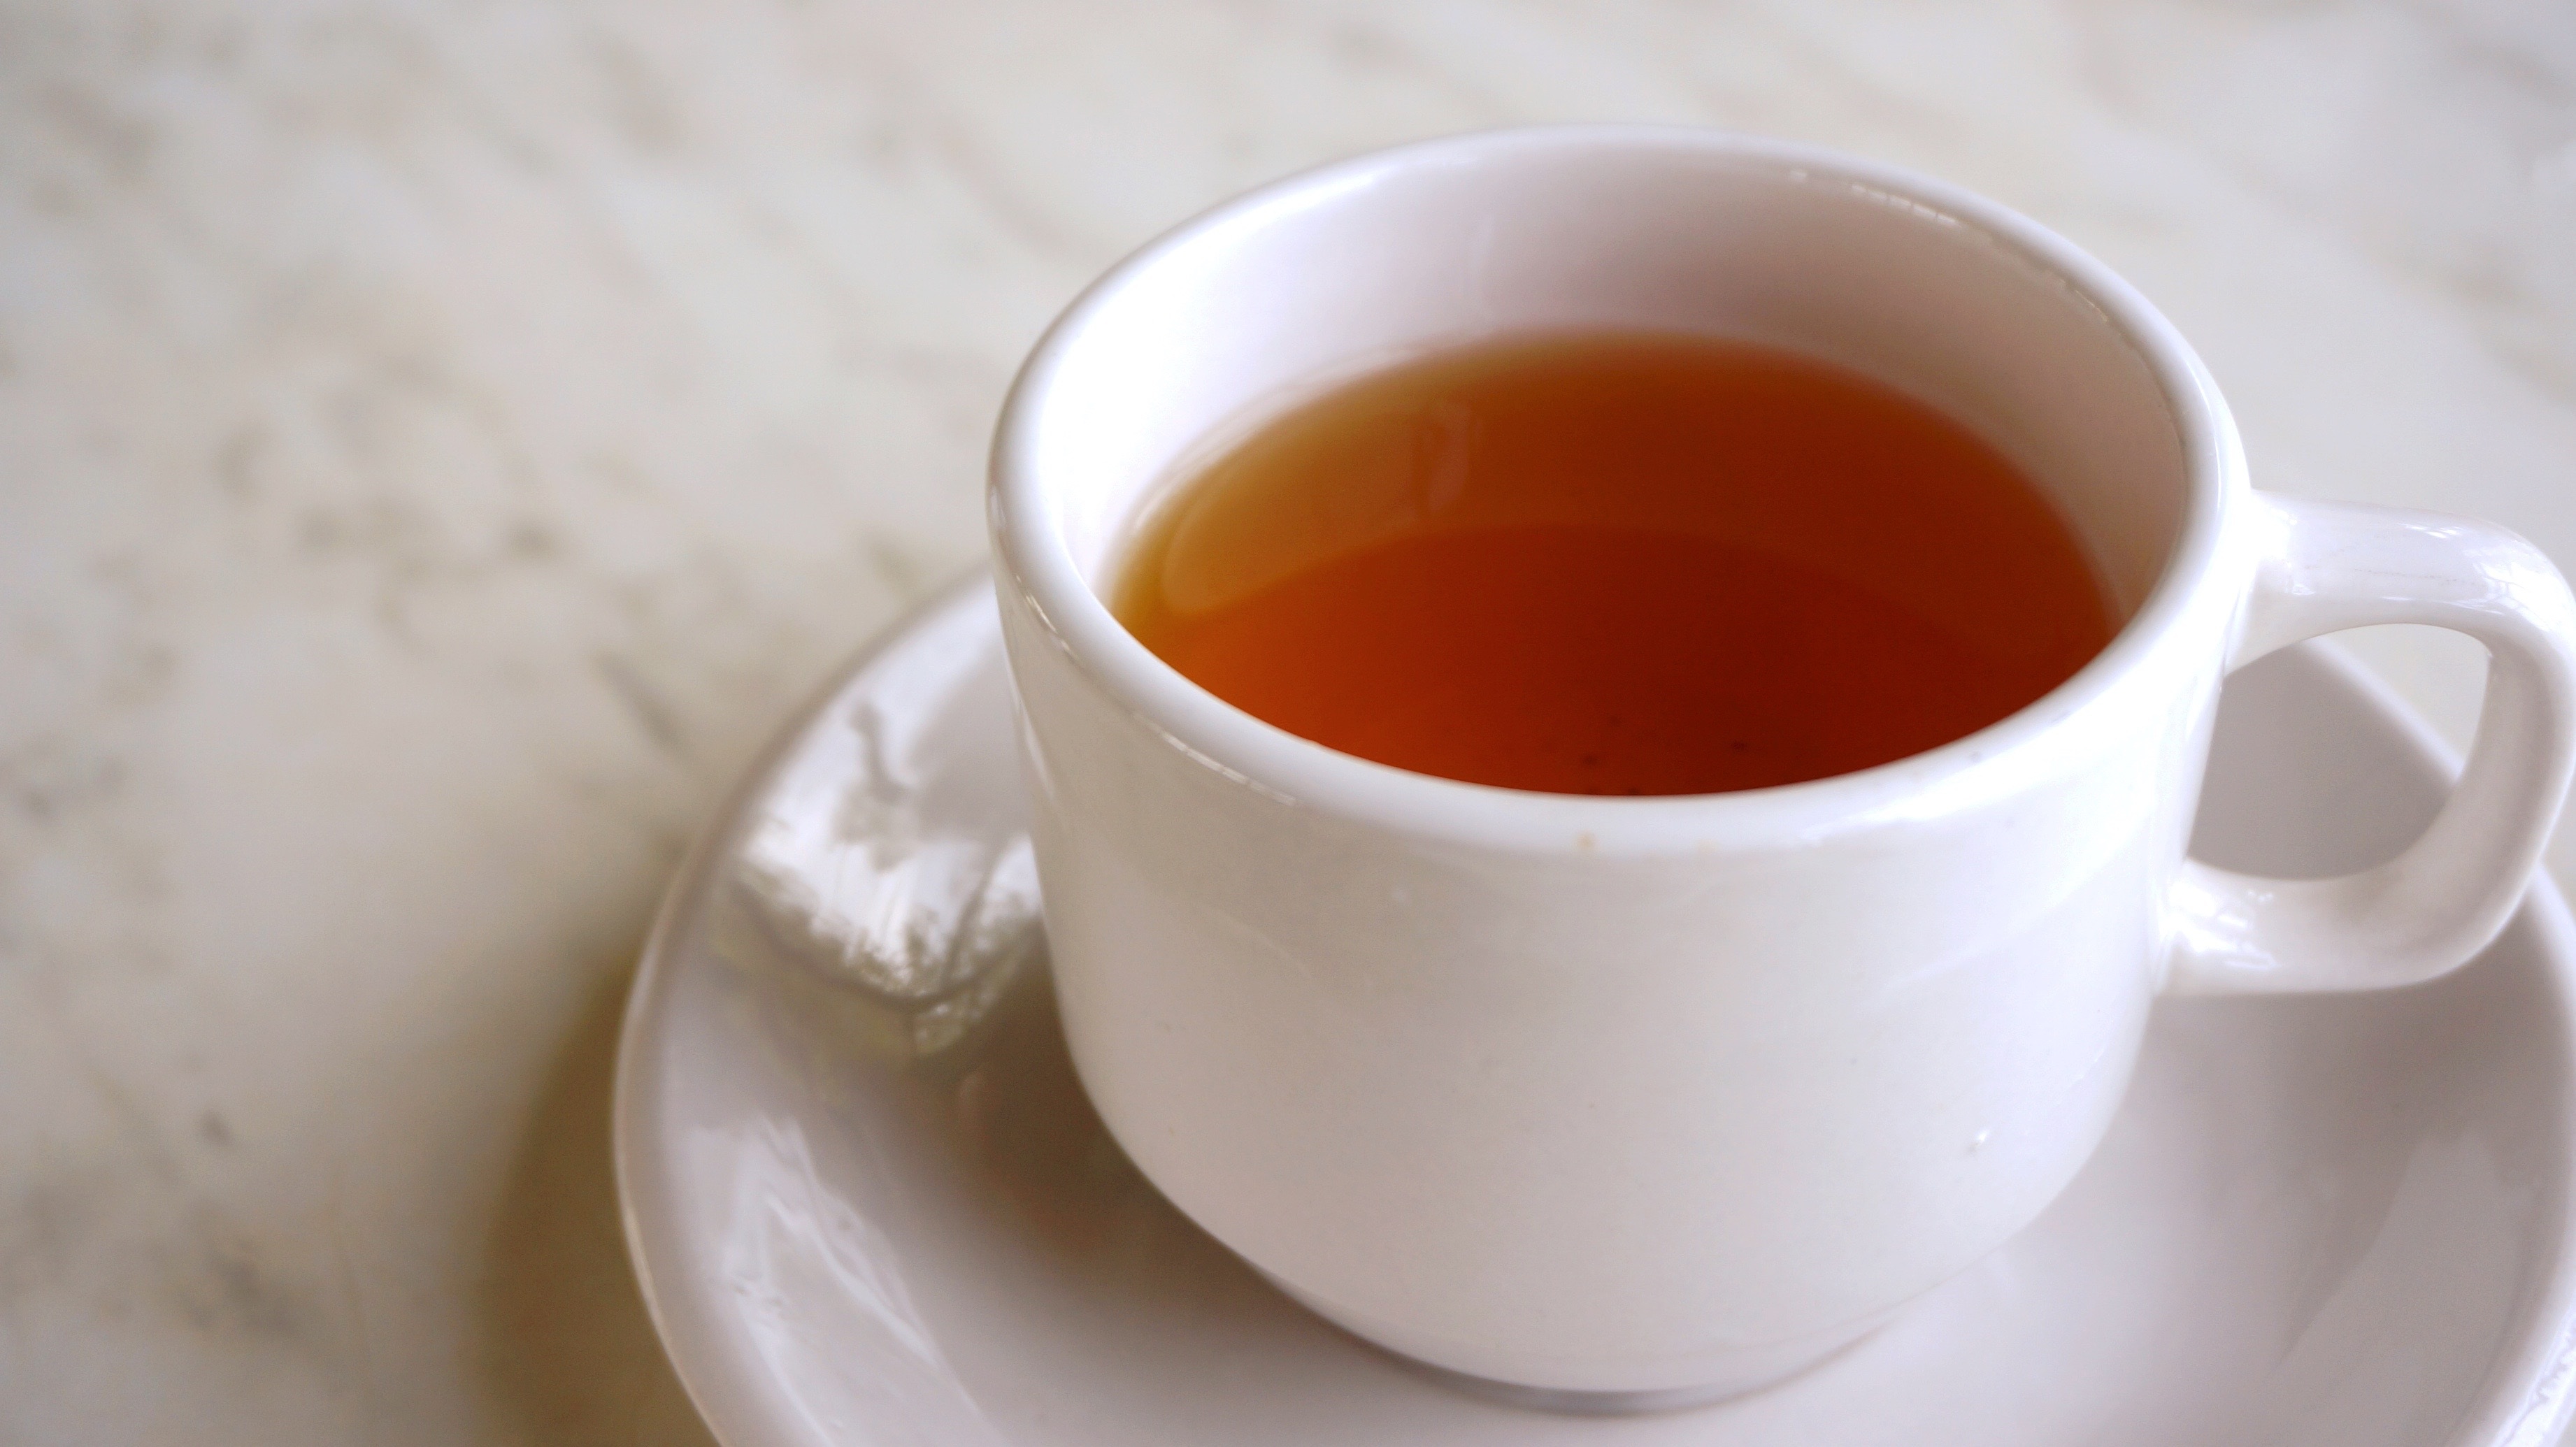
table, tea, cup, food, beverage, drink, breakfast, espresso, coffee cup, teacup, caffeine, hot, organic, flavor, herbal, caff macchiato, coffee milk, masala chai, cafe au lait